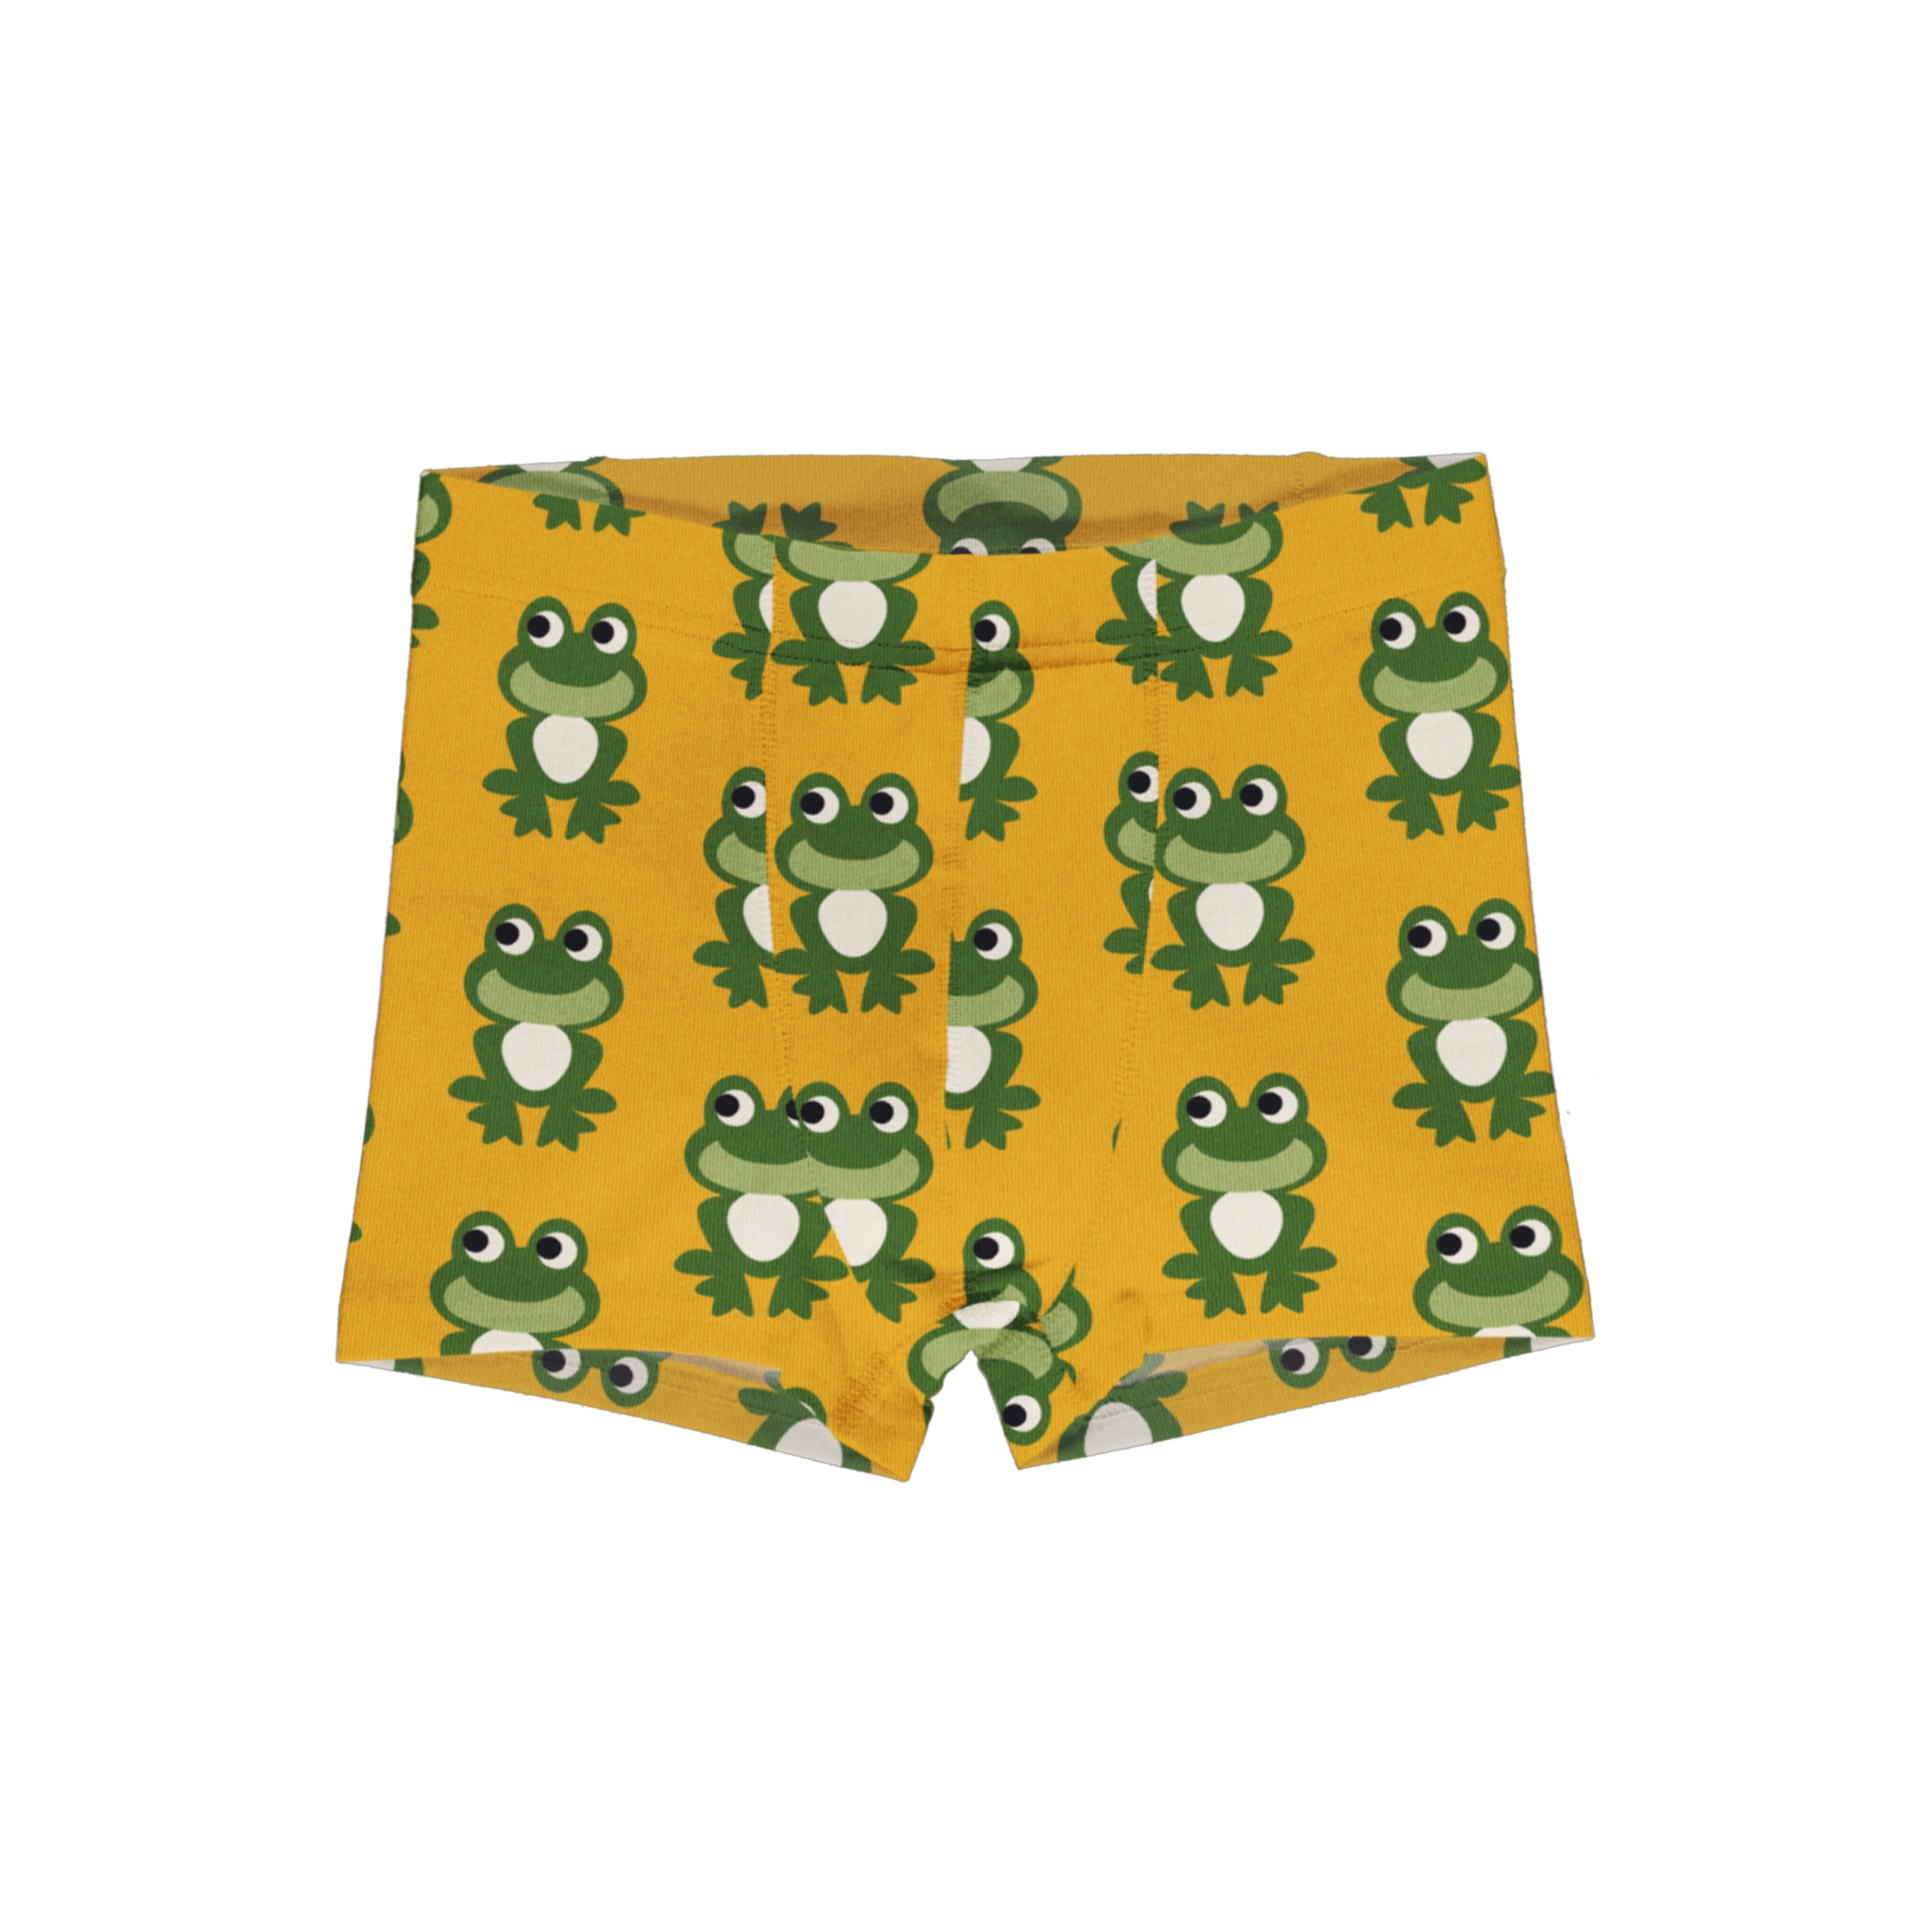
Maxomorra - Boxer Shorts Frog - Kikkers
Vrolijke gele onderbroek met groene kikkers. Maxomorra is een Zweeds kinderkleding merk dat eerlijk & duurzaam produceert. De kleding is GOTS gecertificeerd. Kenmerkend voor Maxomorra zijn de vrolijke kleurrijke prints die bij kinderen altijd sterk tot de verbeelding spreken. De kleding is comfortabel en draagt prettig.
Brand: Maxomorra
Category: Apparel & Accessories > Clothing > Boys' Underwear > Boys' Underpants > Boxer Shorts